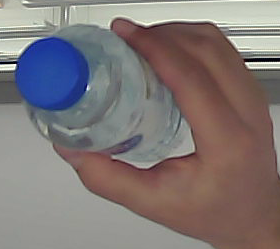
Product: nestle_water